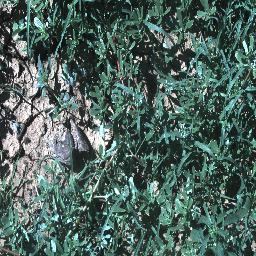
Label: negative